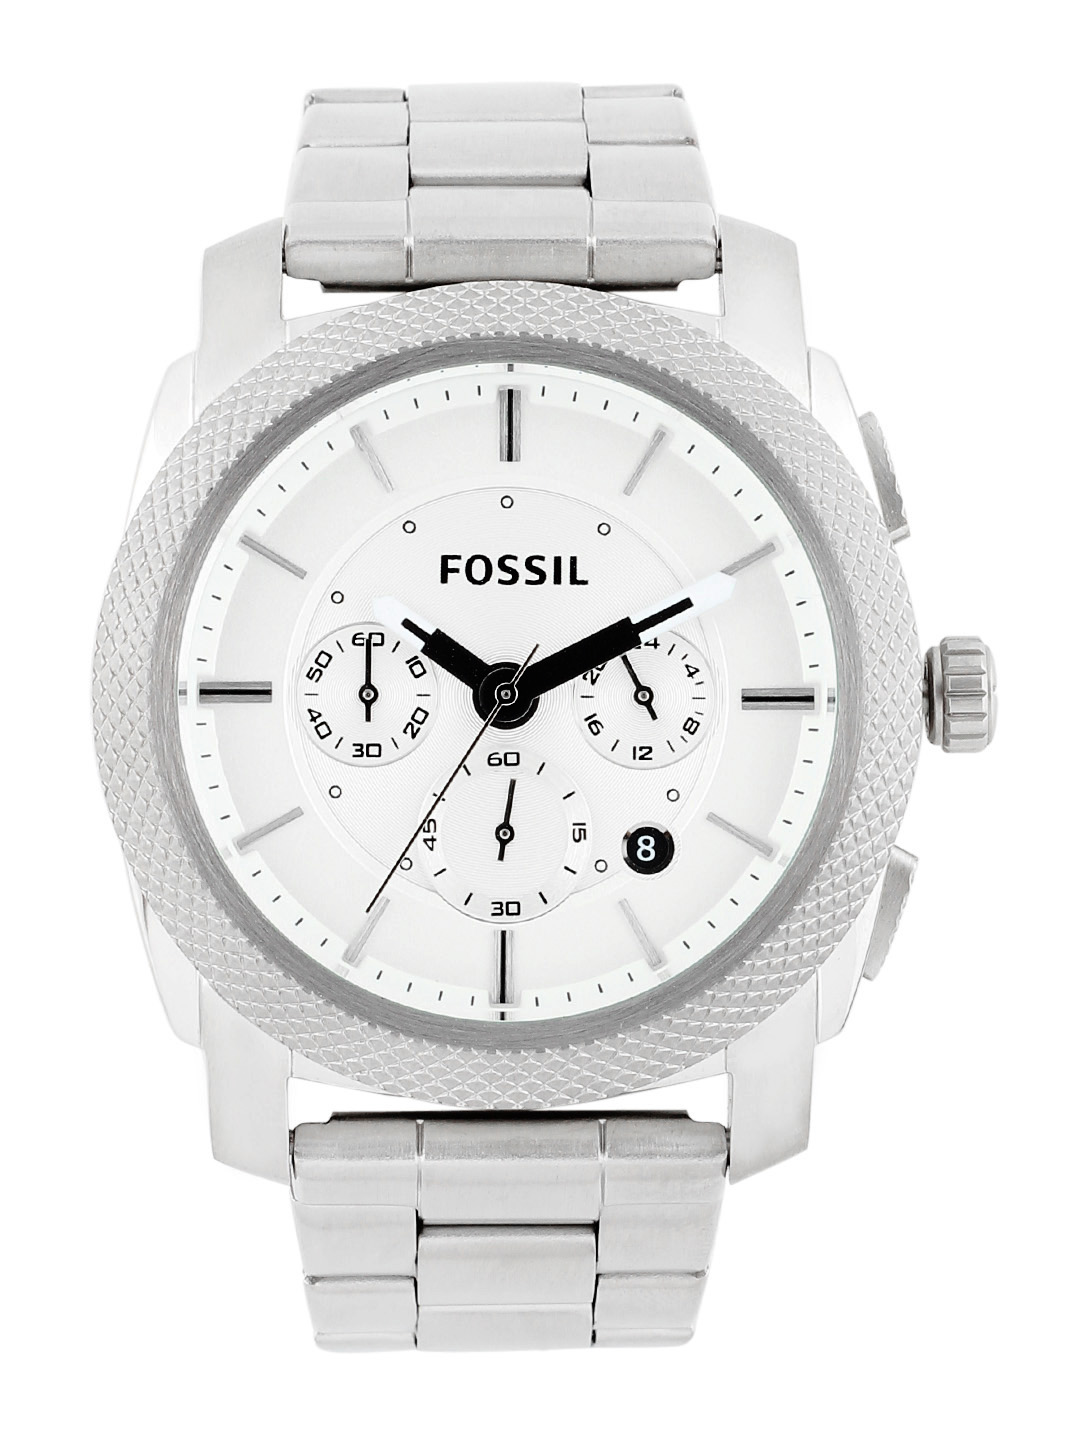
Fossil Men Silver-Toned Dial Chronograph Watch FS4663
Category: Accessories / Watches / Watches
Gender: Men
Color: Silver
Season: Winter 2016
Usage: Casual